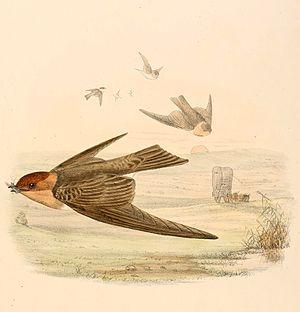
«